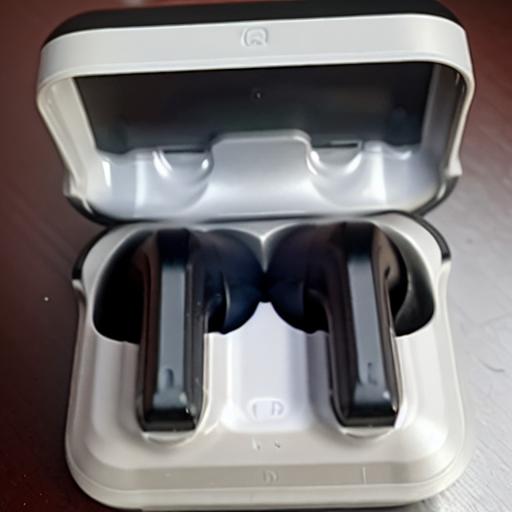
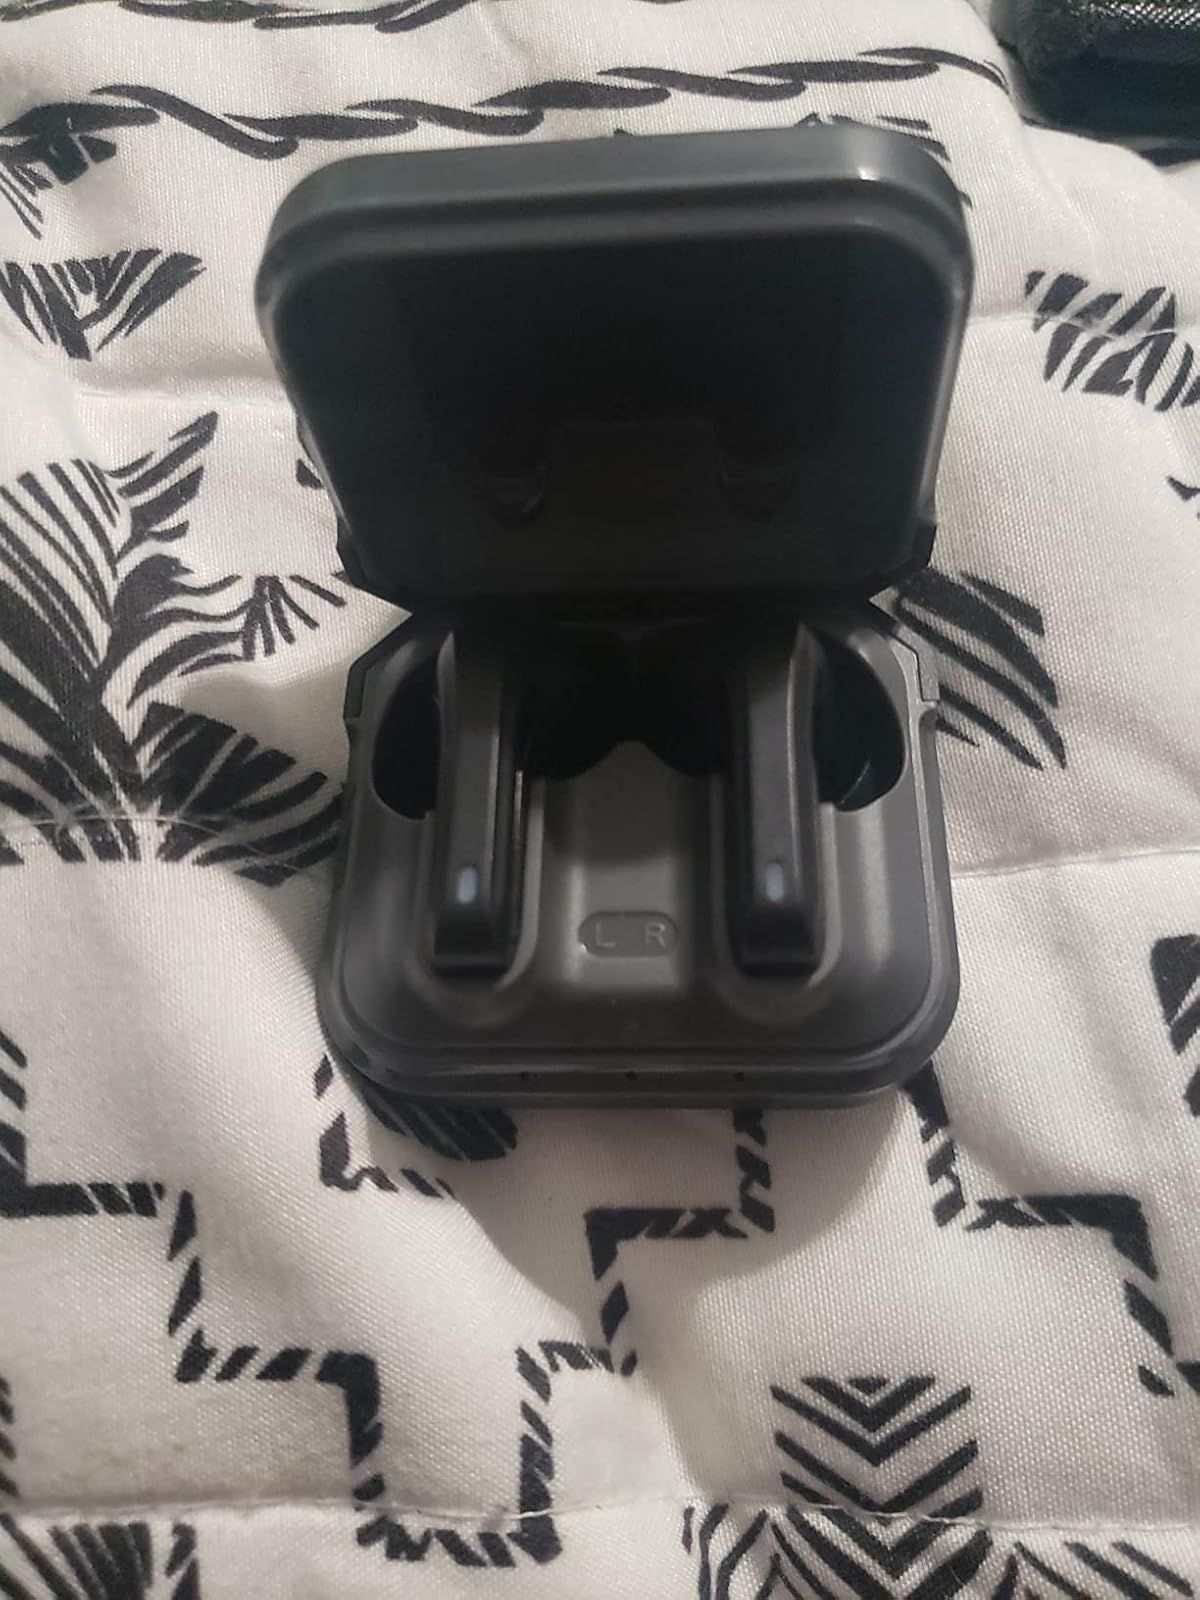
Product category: earbuds
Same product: no